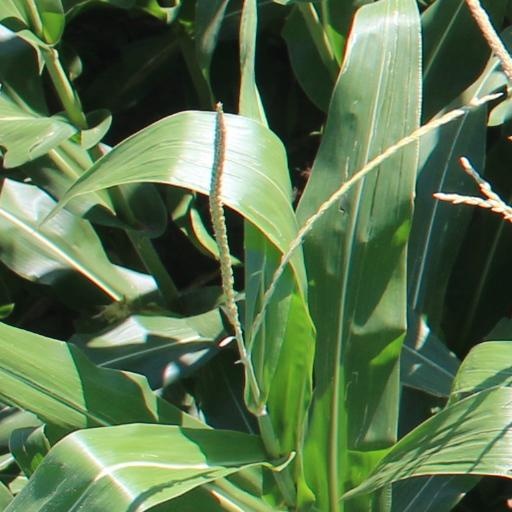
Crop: maize; corn